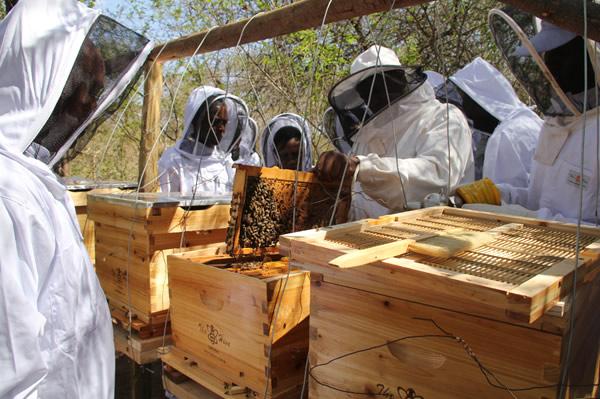
Wafugaji wa nyuki ambao wamevaa mavazi maalumu, wakiwa wameifungua baadhi ya mizinga hiyo. Ambapo wanachukua asali, kwa ajili ya kwenda kuuza sokoni na viwandani ili, waweze kujipatia kipato.